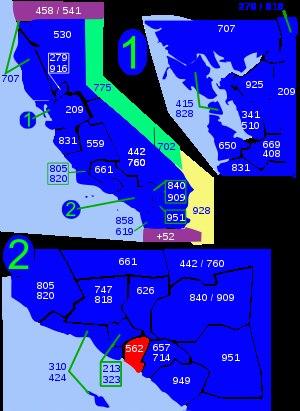
L'indicatif régional 562 est l'un des multiples indicatifs téléphoniques régionaux de l'État de Californie aux États-Unis.